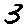
Label: 3